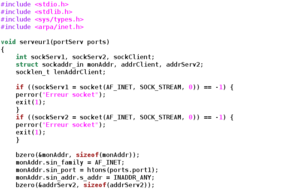
Exemple d'un code source écrit en C (coloration de gvim, style «